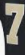
Number: 7